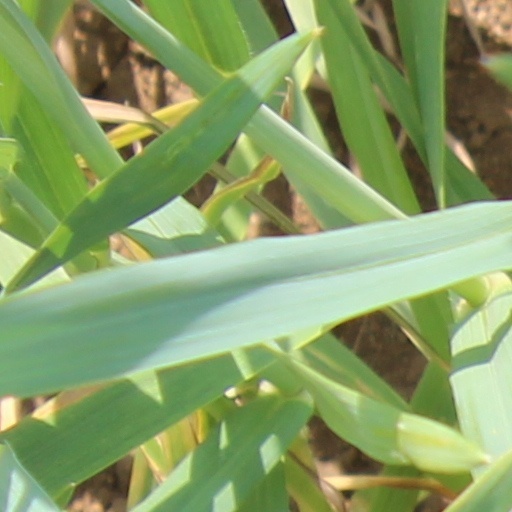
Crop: wheat